Monterrey Institute of Technology and Higher Education

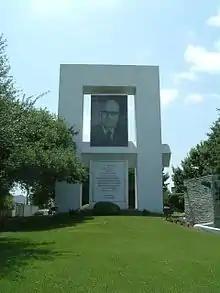
The Eugenio Garza Sada Memorial honors the institute's chief founder and promoter at the Monterrey Campus

Its growth outside the city of Monterrey began in the late-1960s, when both its rector and head of academics lobbied for expansion. A first attempt, funded a few years earlier by several businessmen from Mexicali, Baja California, was staffed and organized by the Institute but faced opposition from the Board of Trustees once the federal government refused any additional subsidy and members of the Board cast doubt on its ability to get funds as an out-of-state university. At the end the project was renamed "Centro de Enseñanza Técnica y Superior (CETYS)" and grew into a fully independent institution.